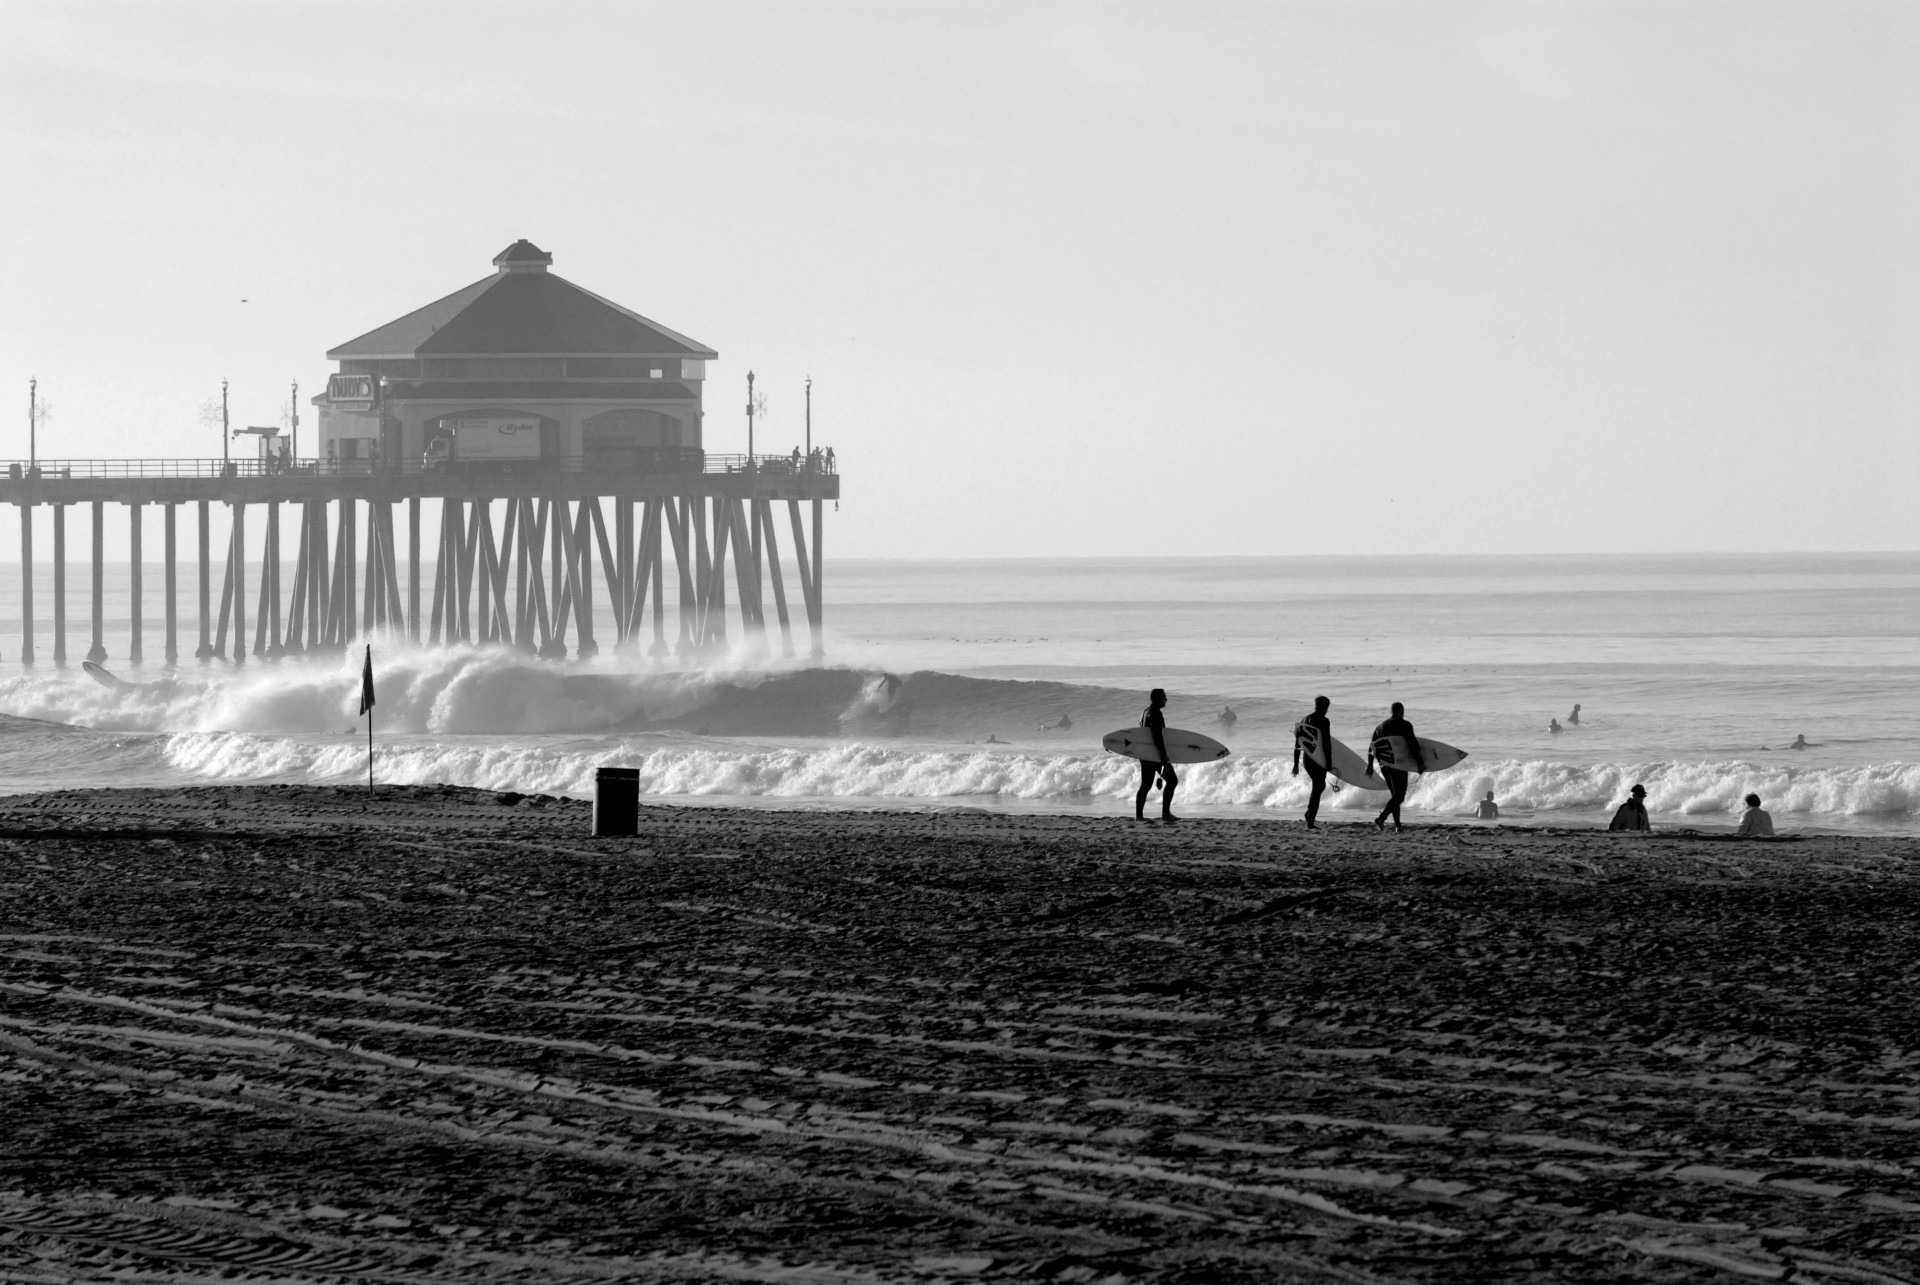
beach, sea, coast, water, nature, outdoor, sand, ocean, horizon, black and white, white, sport, photography, shore, wave, coastal, pier, surfer, coastline, seaside, environment, surfing, tower, scenic, seascape, monochrome, activity, marine, sea side, monochrome photography, atmospheric phenomenon